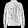
Label: Coat